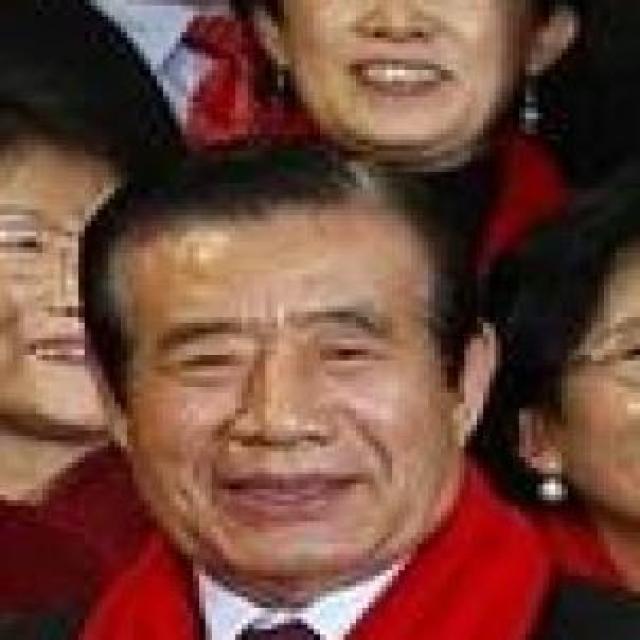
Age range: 45-64